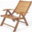
Label: chair